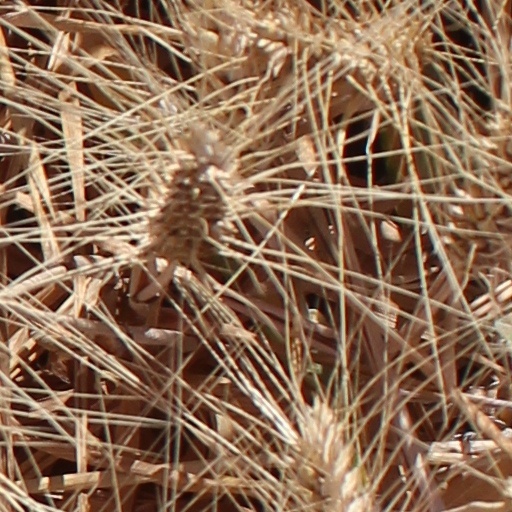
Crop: wheat